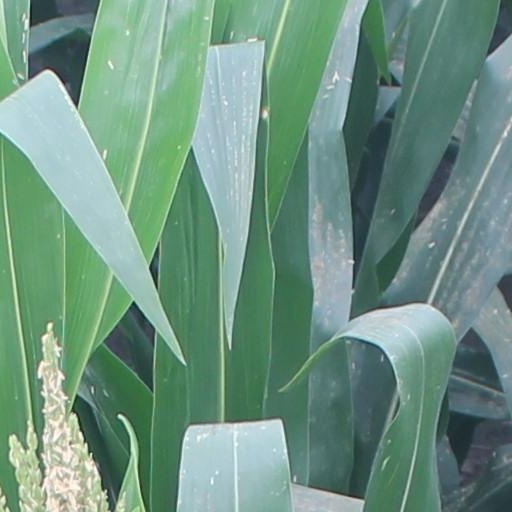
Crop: maize; corn